Amir Nosrat'ollah Balakhanlou

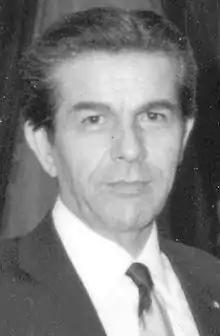

Amir Nosrat'ollah Balakhanlou (1917 – May 20, 2007) was an Iranian (Persian) politician. Born in Tehran, he served as a two-time Mayor and MP for Hamedan in 1950s and early 1960s.